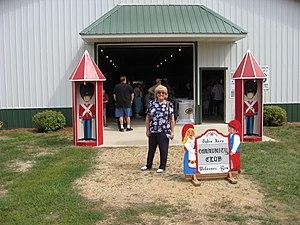
Danebod est un quartier historique du sud de la ville ferroviaire de Tyler dans le sud-ouest du Minnesota. Fondé en 1885 par des membres de l'Église évangélique-luthérienne du Danemark menés par le révérend Hans Jørgen Pedersen, le quartier comprend plusieurs bâtiments remontant à 1888 et formant la plus ancienne colonie danoise du Minnesota.